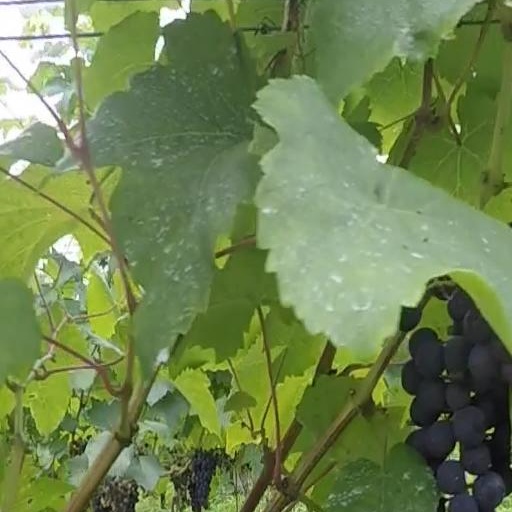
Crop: grape